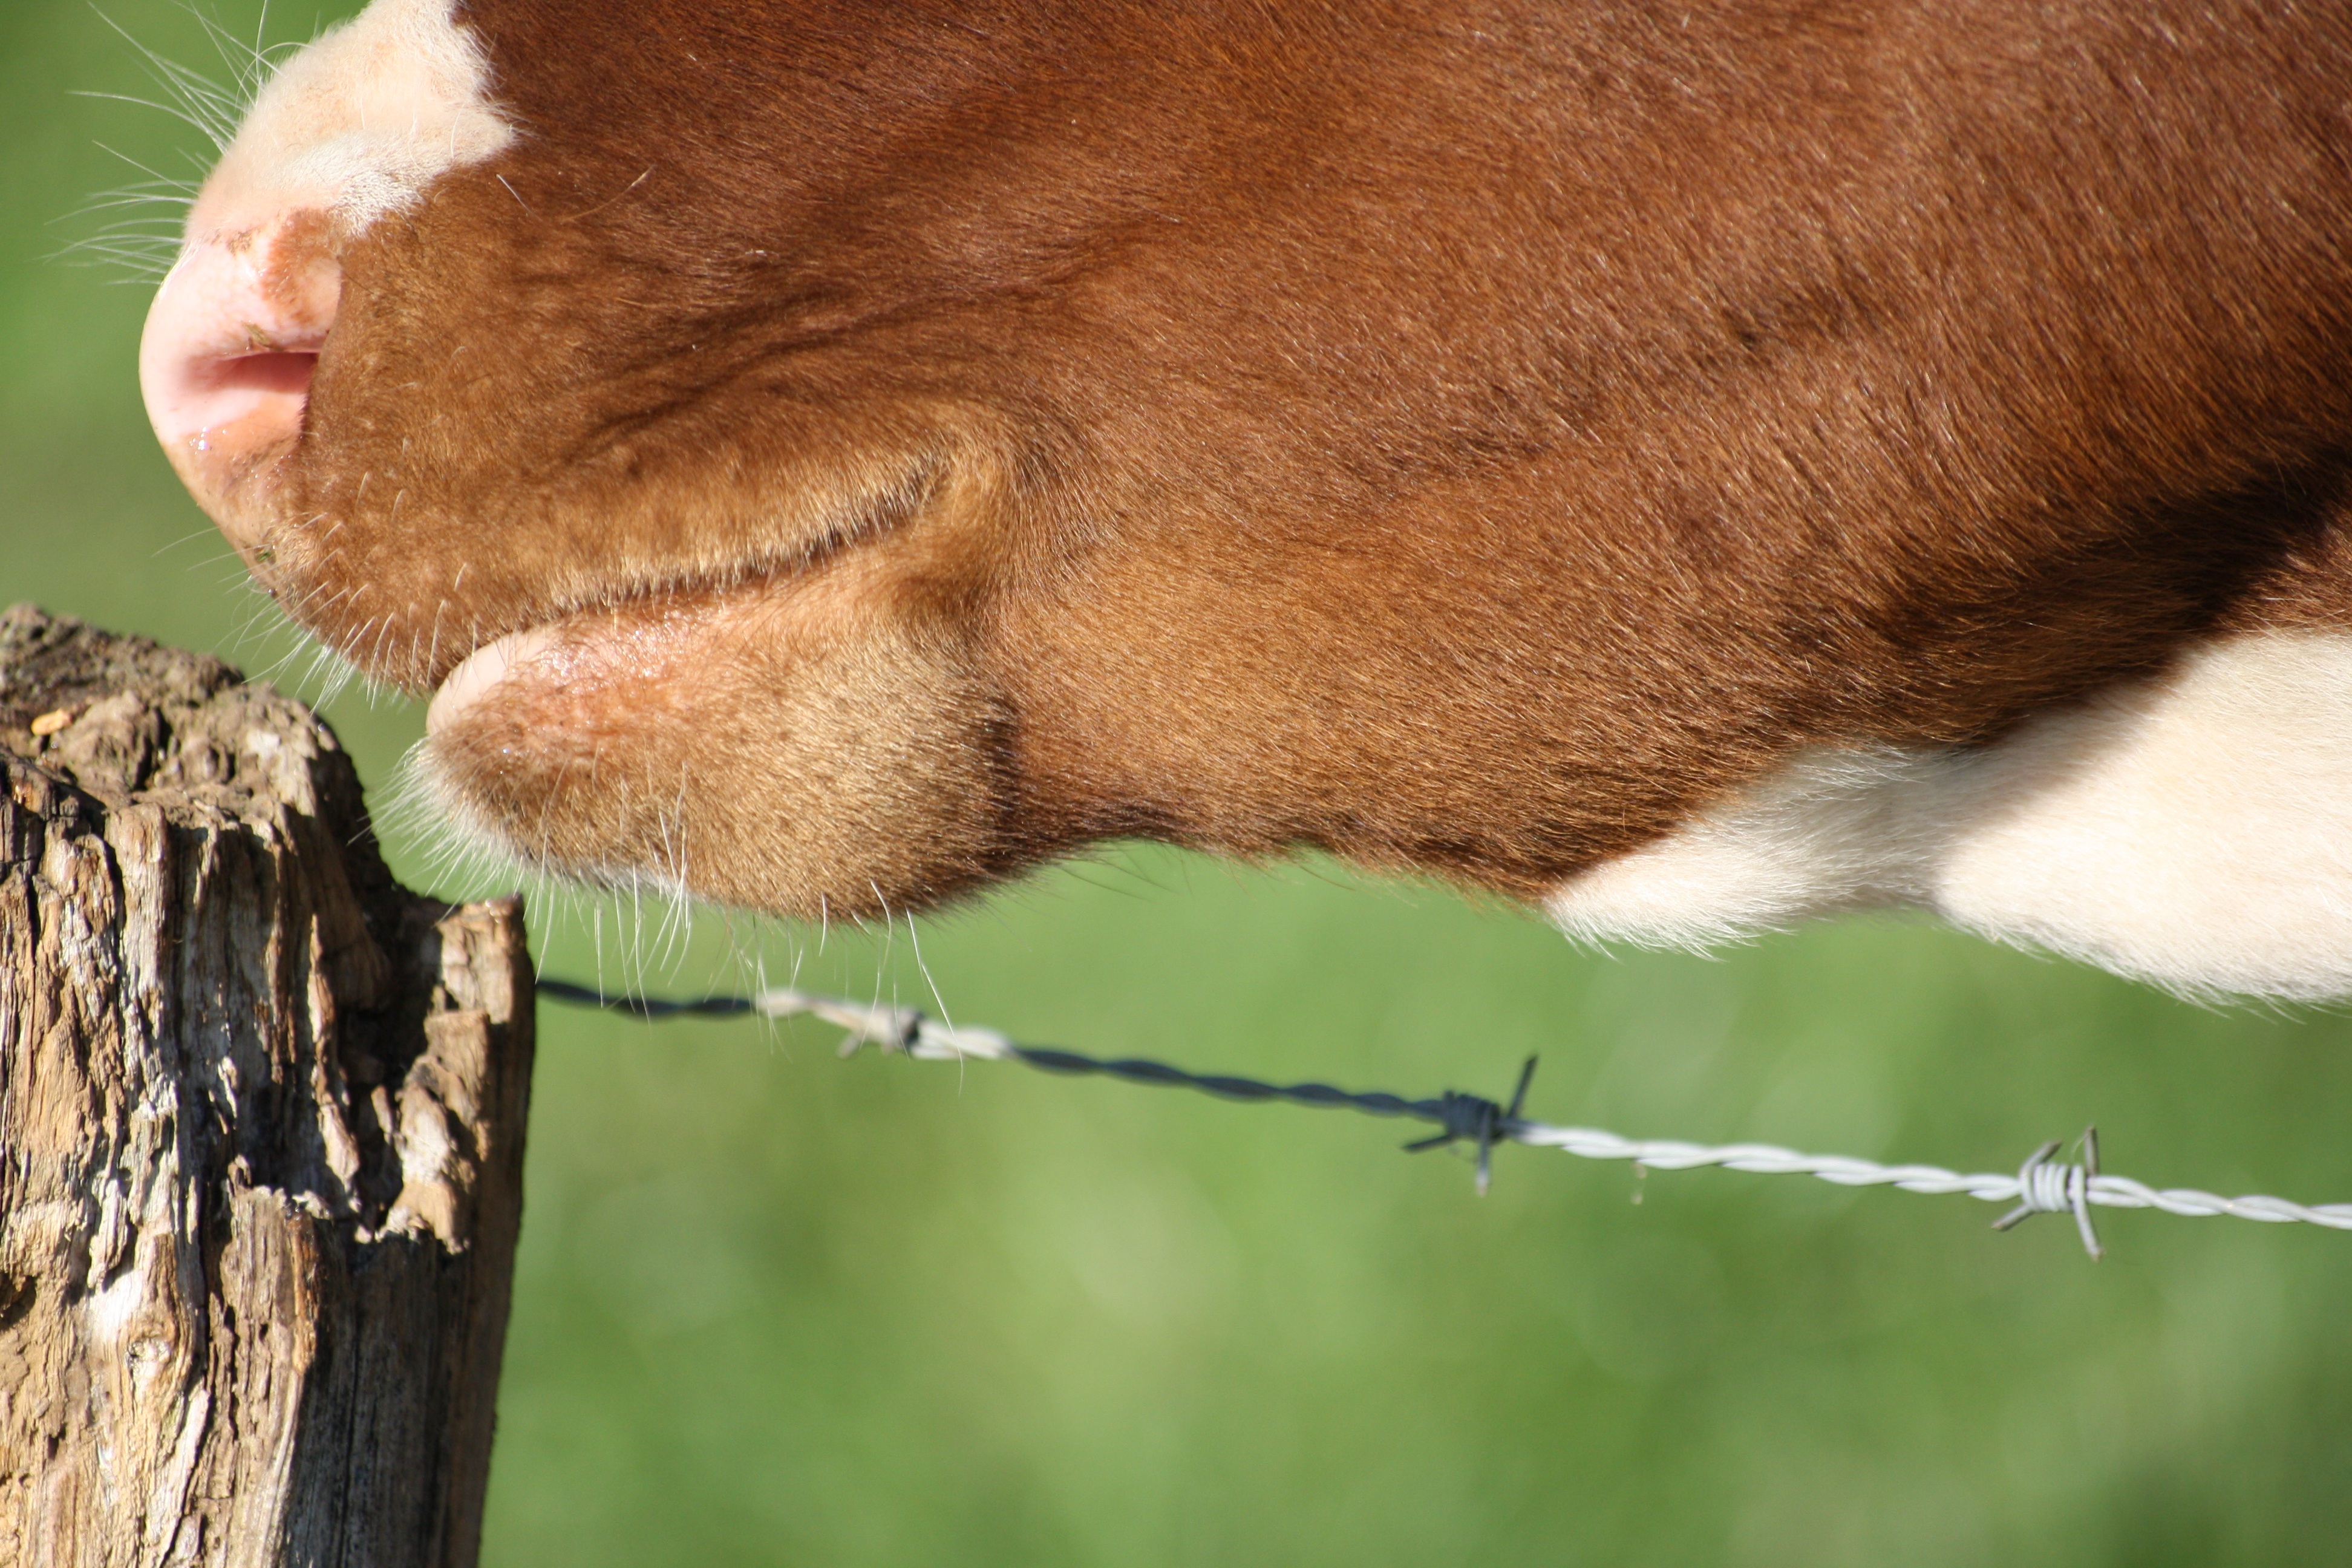
grass, farm, animal, wildlife, fur, cow, foot, pasture, livestock, mammal, agriculture, milk, close, fauna, close up, nose, vertebrate, hof, cattle like mammal